Adriana Martín

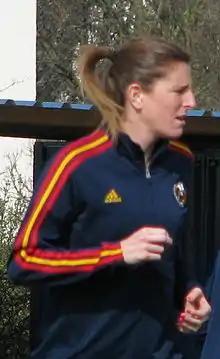

Adriana Martín Santamaría (born 7 November 1986), commonly known as Adriana, is a Spanish international footballer who plays as a forward for Lazio. She previously played for Chelsea Ladies in England and Western New York Flash and Sky Blue FC in the United States, as well as Atlético Madrid, FC Barcelona, CE Sabadell, RCD Espanyol, Rayo Vallecano, Levante UD and Málaga CF in Spain. She has won three Spanish leagues and two national cups, and was the league's top scorer in 2007, 2010, and 2015.